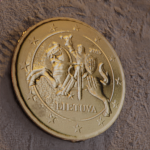
Coin value: 10cents
Country: lt
Edition: standard